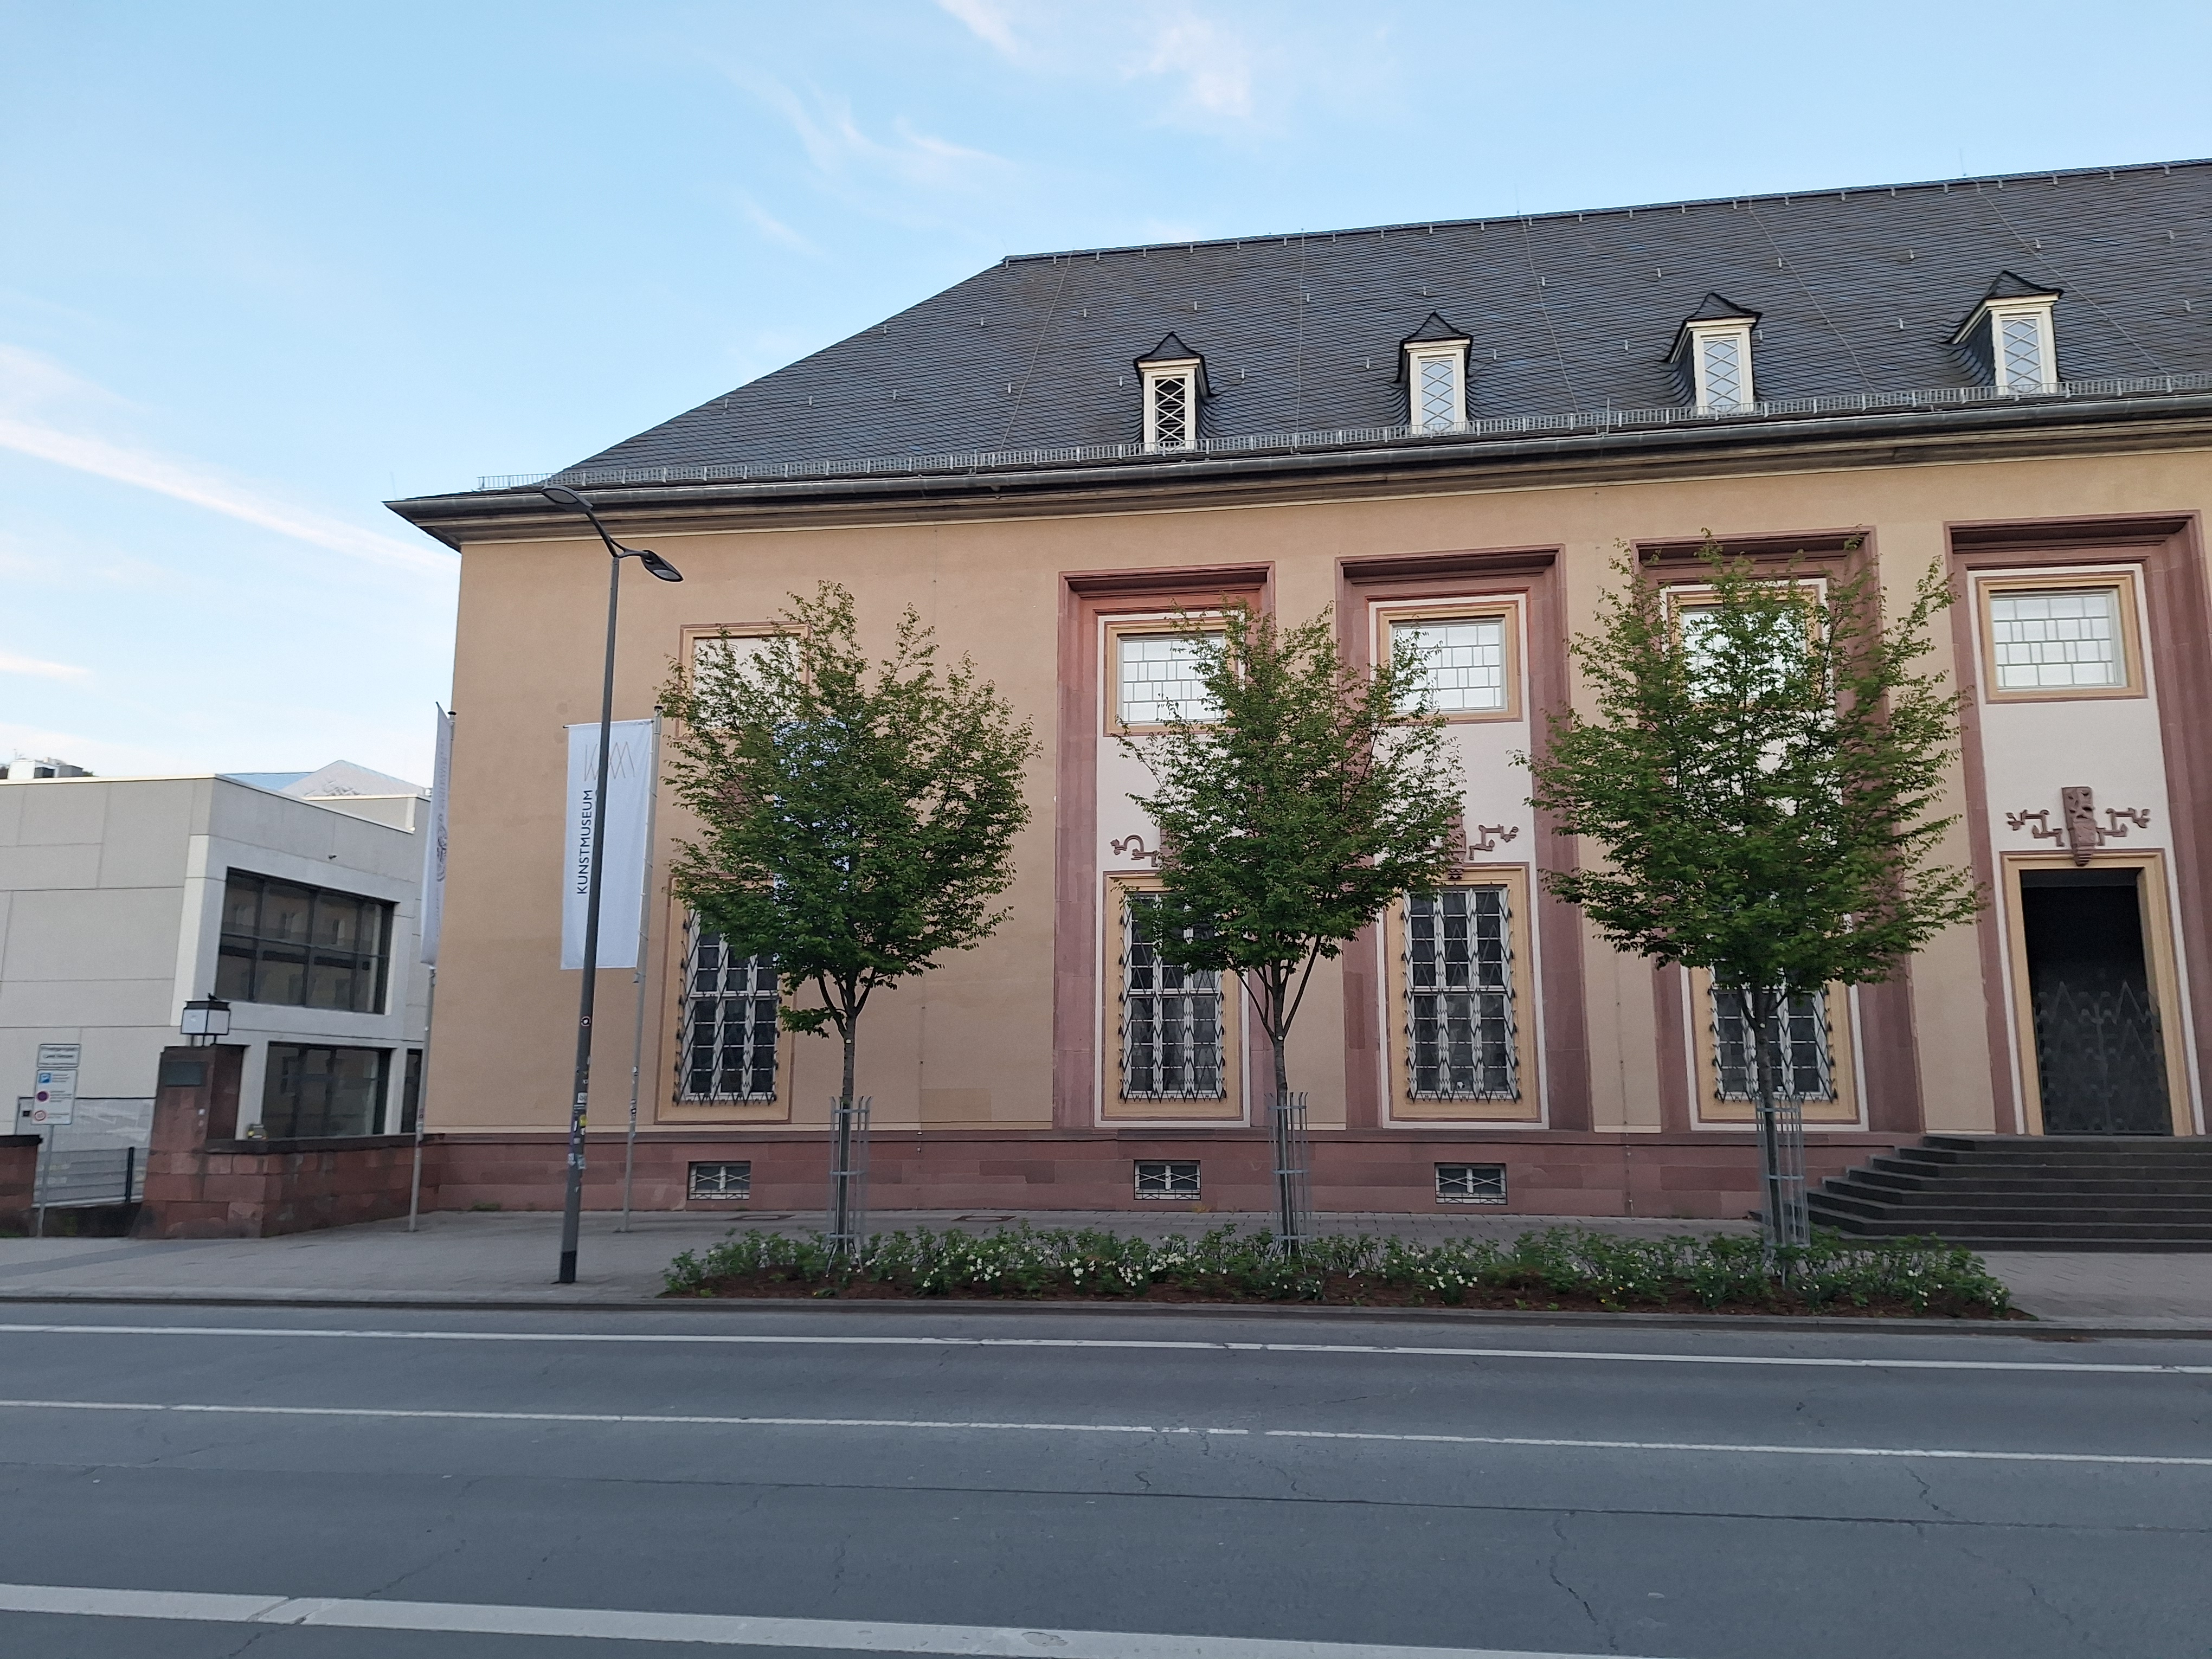
Building: Biegenstraße 11